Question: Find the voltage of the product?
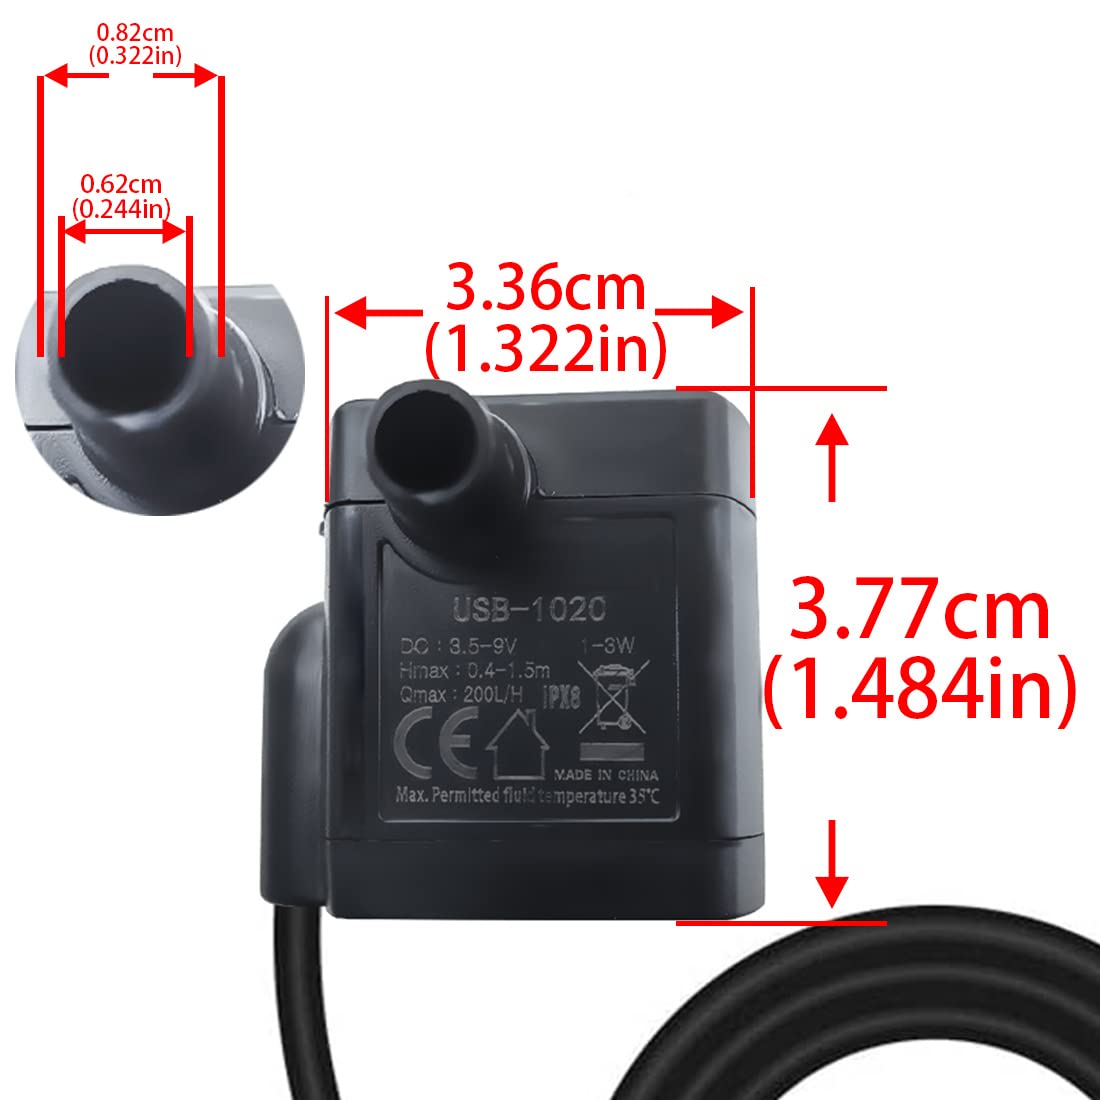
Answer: [3.5, 9.0] volt